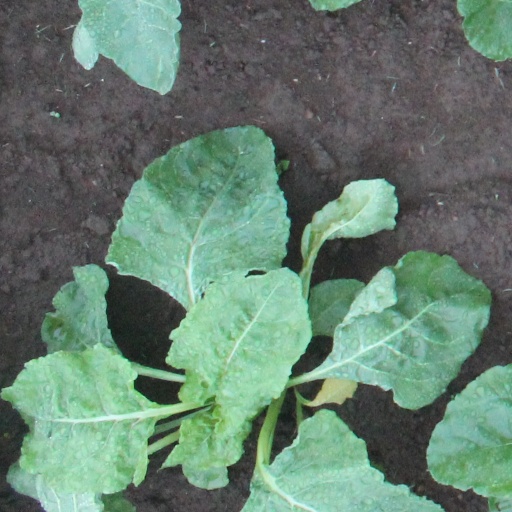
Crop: sugar beet